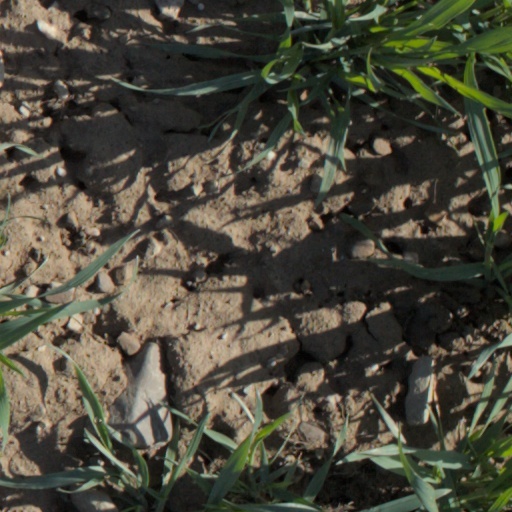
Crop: wheat